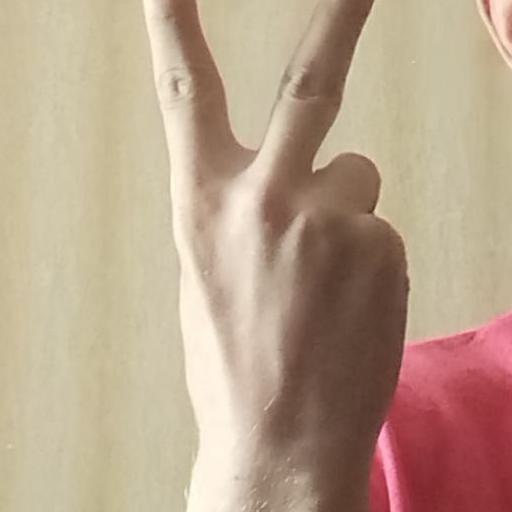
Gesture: peace_inverted